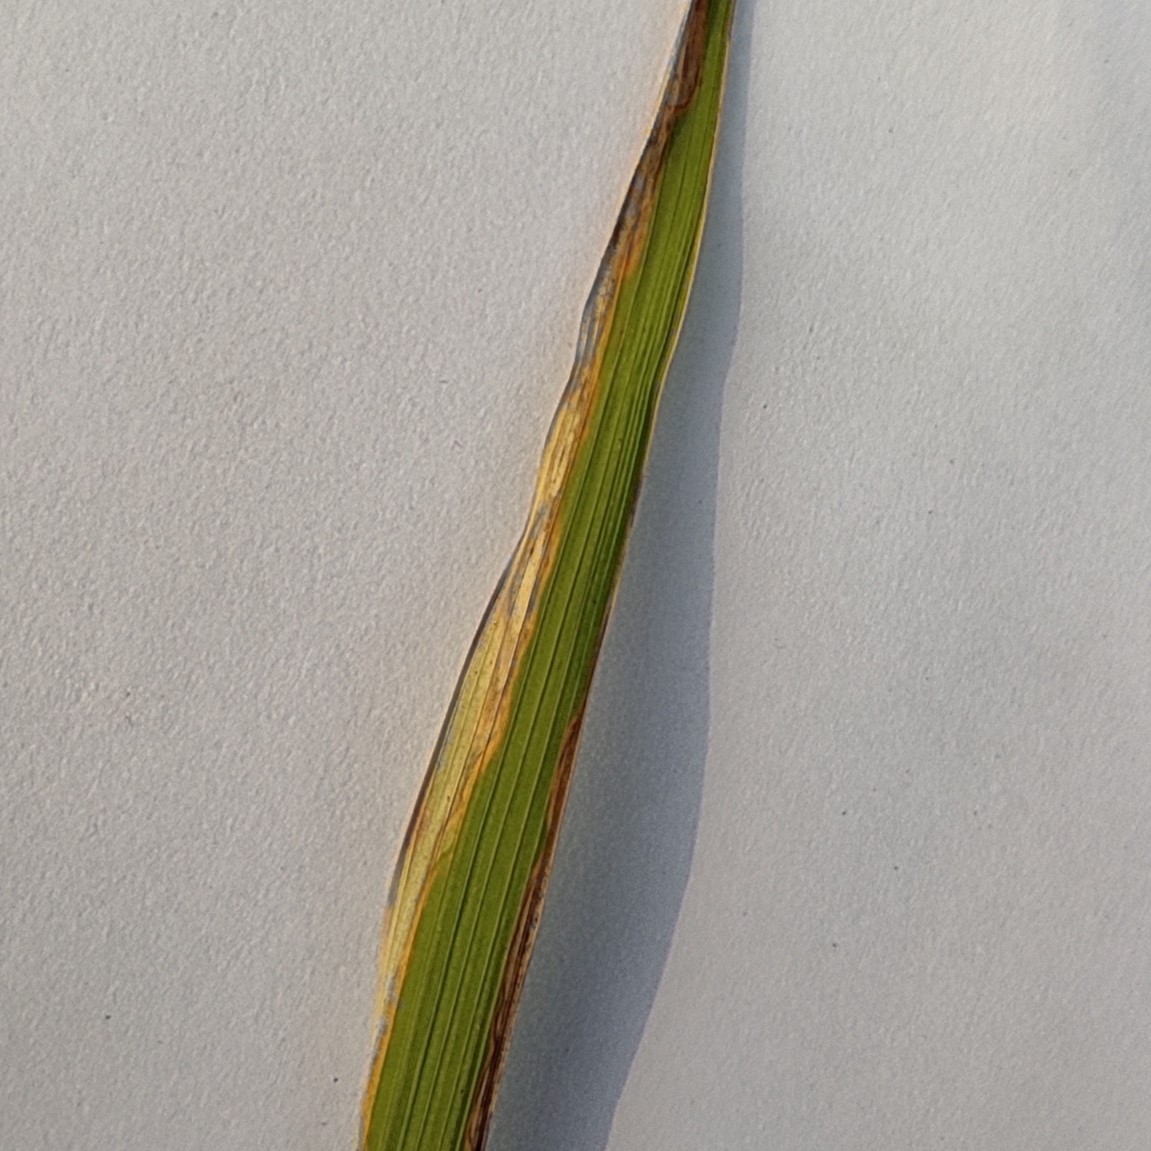
Label: Leaf Scald